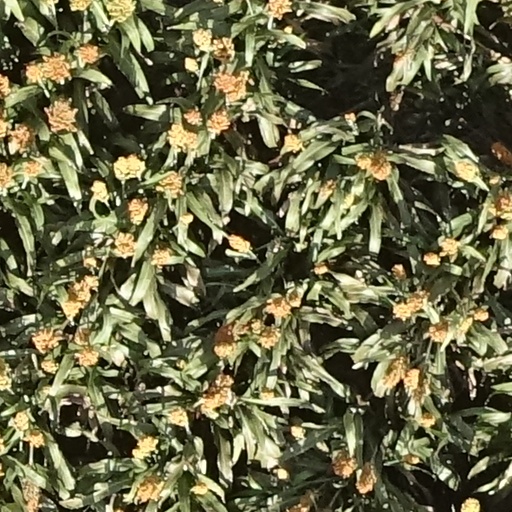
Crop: sorghum